Zittau–Oybin/Jonsdorf railway

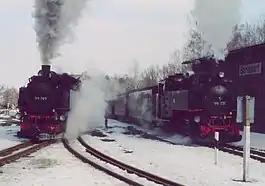
Two trains depart Bertsdorf

The Zittau–Oybin/Jonsdorf railway, or Zittau–Kurort Oybin/Kurort Jonsdorf narrow-gauge railway (German: "Schmalspurbahn Zittau–Kurort Oybin/Kurort Jonsdorf"), is a narrow-gauge railway system employing steam locomotives and serving the mountain health-spa resorts (German: "Kurorte") of Oybin and Jonsdorf in the Zittau Mountains in southeast Saxony (Germany). The track gauge is .